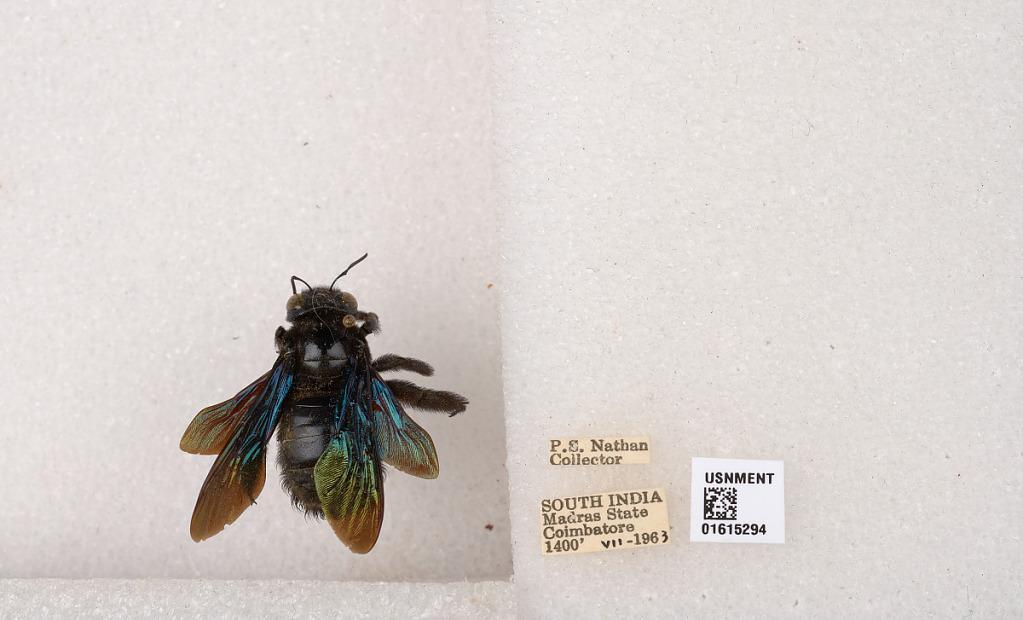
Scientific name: Xylocopa (Biluna) auripennis auripennis Lepeletier
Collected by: P. Nathan
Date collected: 1963-7-1
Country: India
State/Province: Tamil Nadu
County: Coimbatore
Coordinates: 10.9955, 76.9034